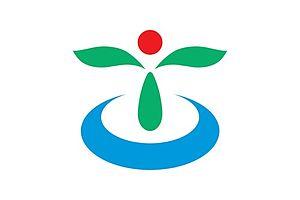
Koga est une ville située dans la préfecture d'Ibaraki, sur l'île de Honshū, au Japon.